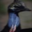
Label: bird